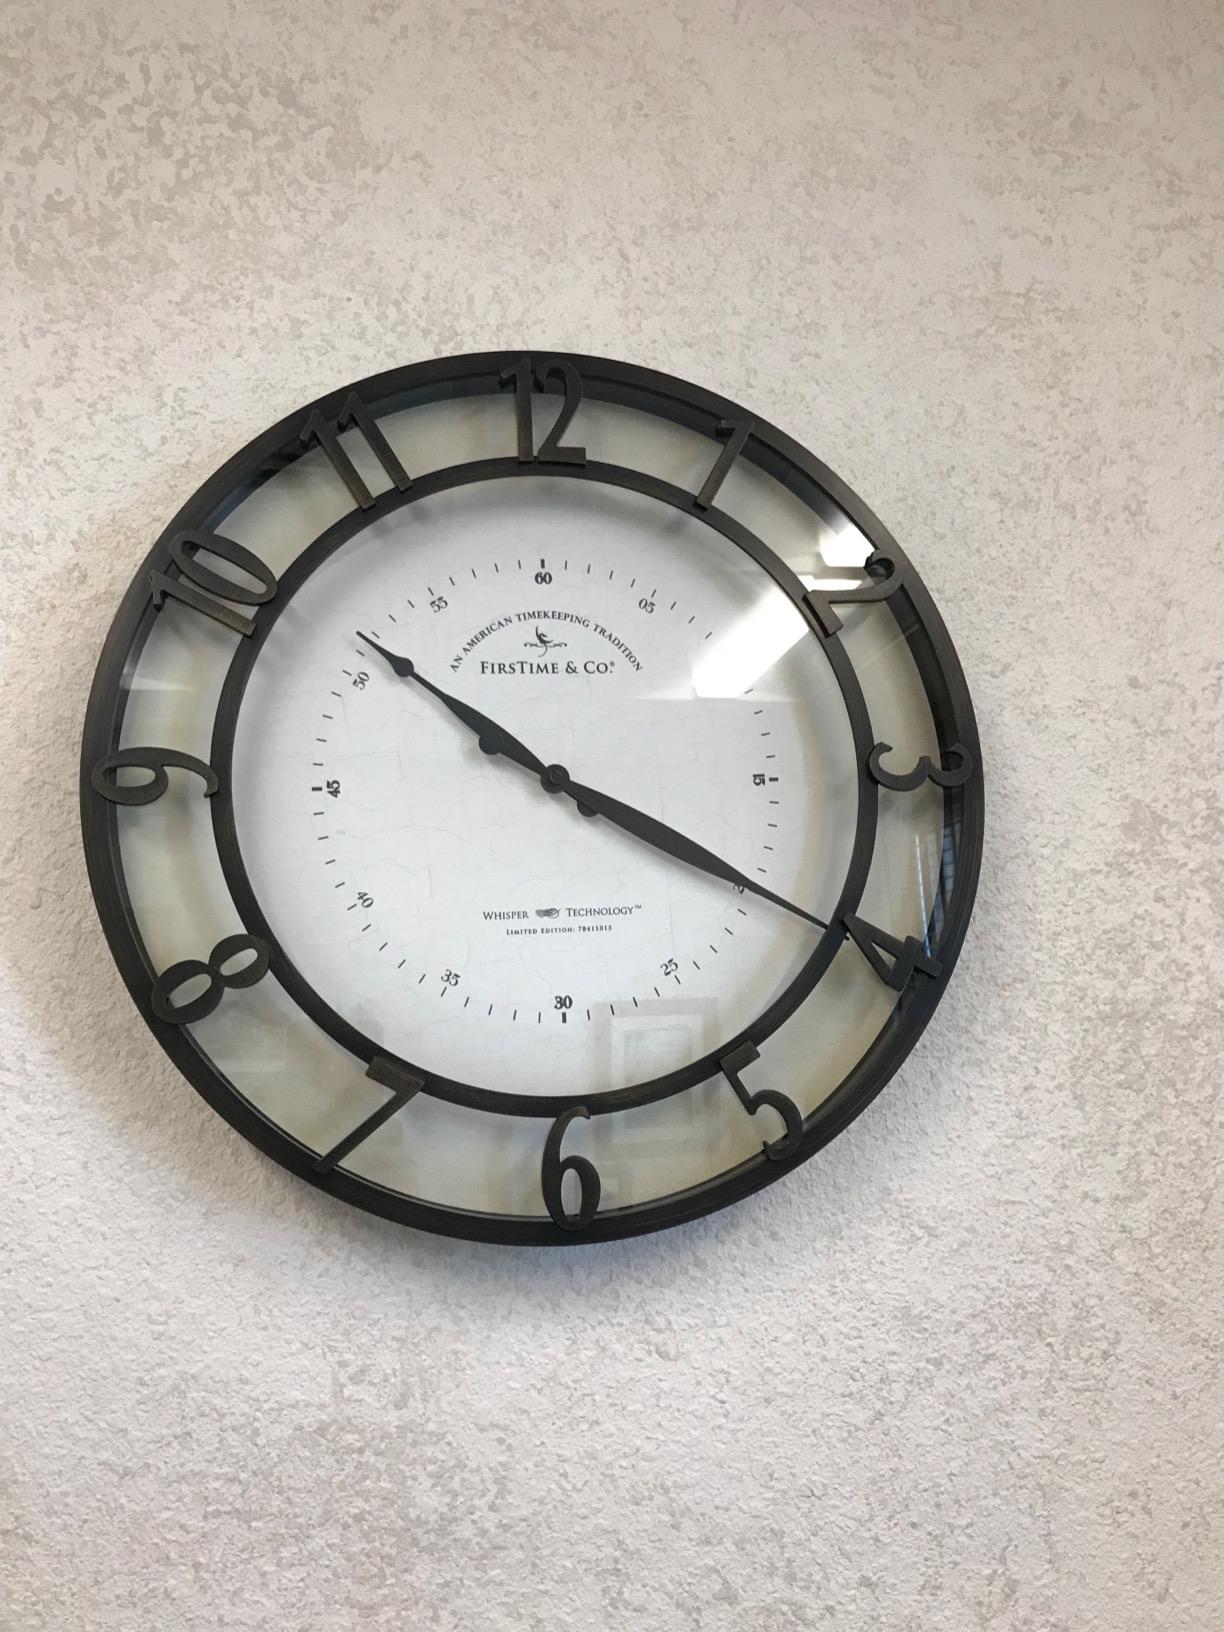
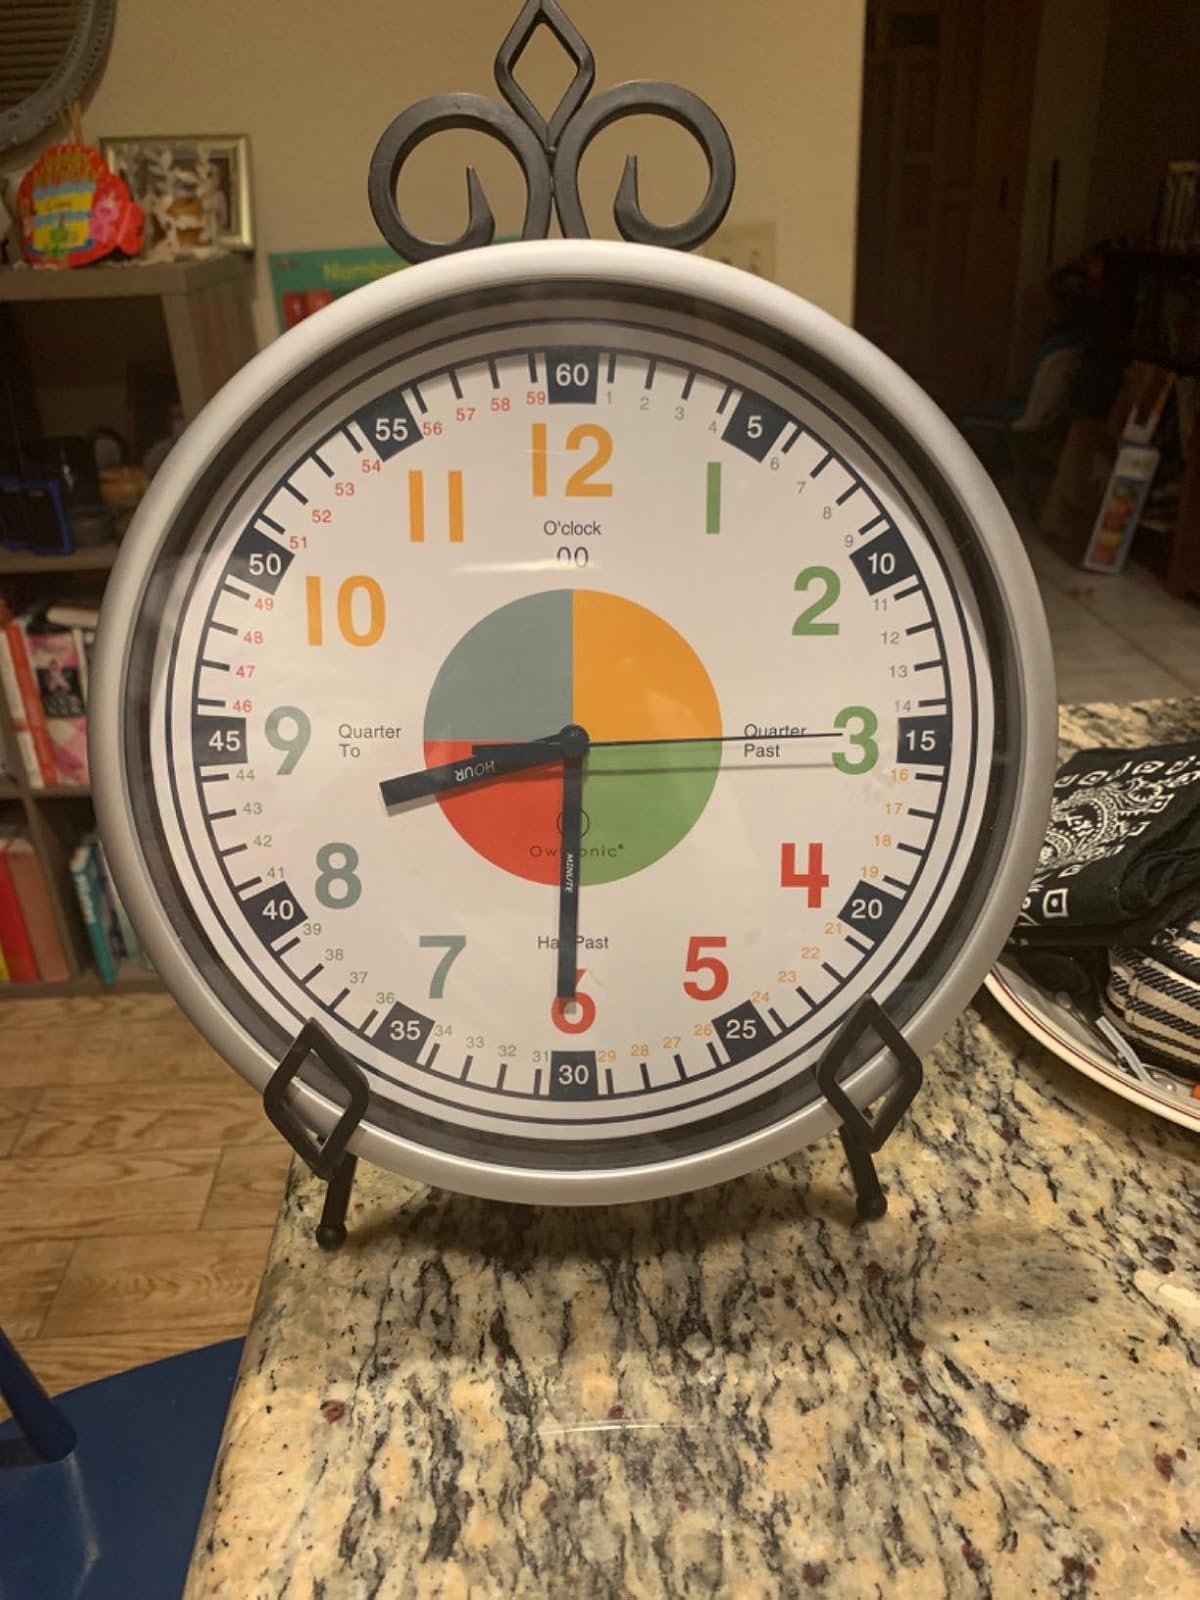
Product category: clock
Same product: no